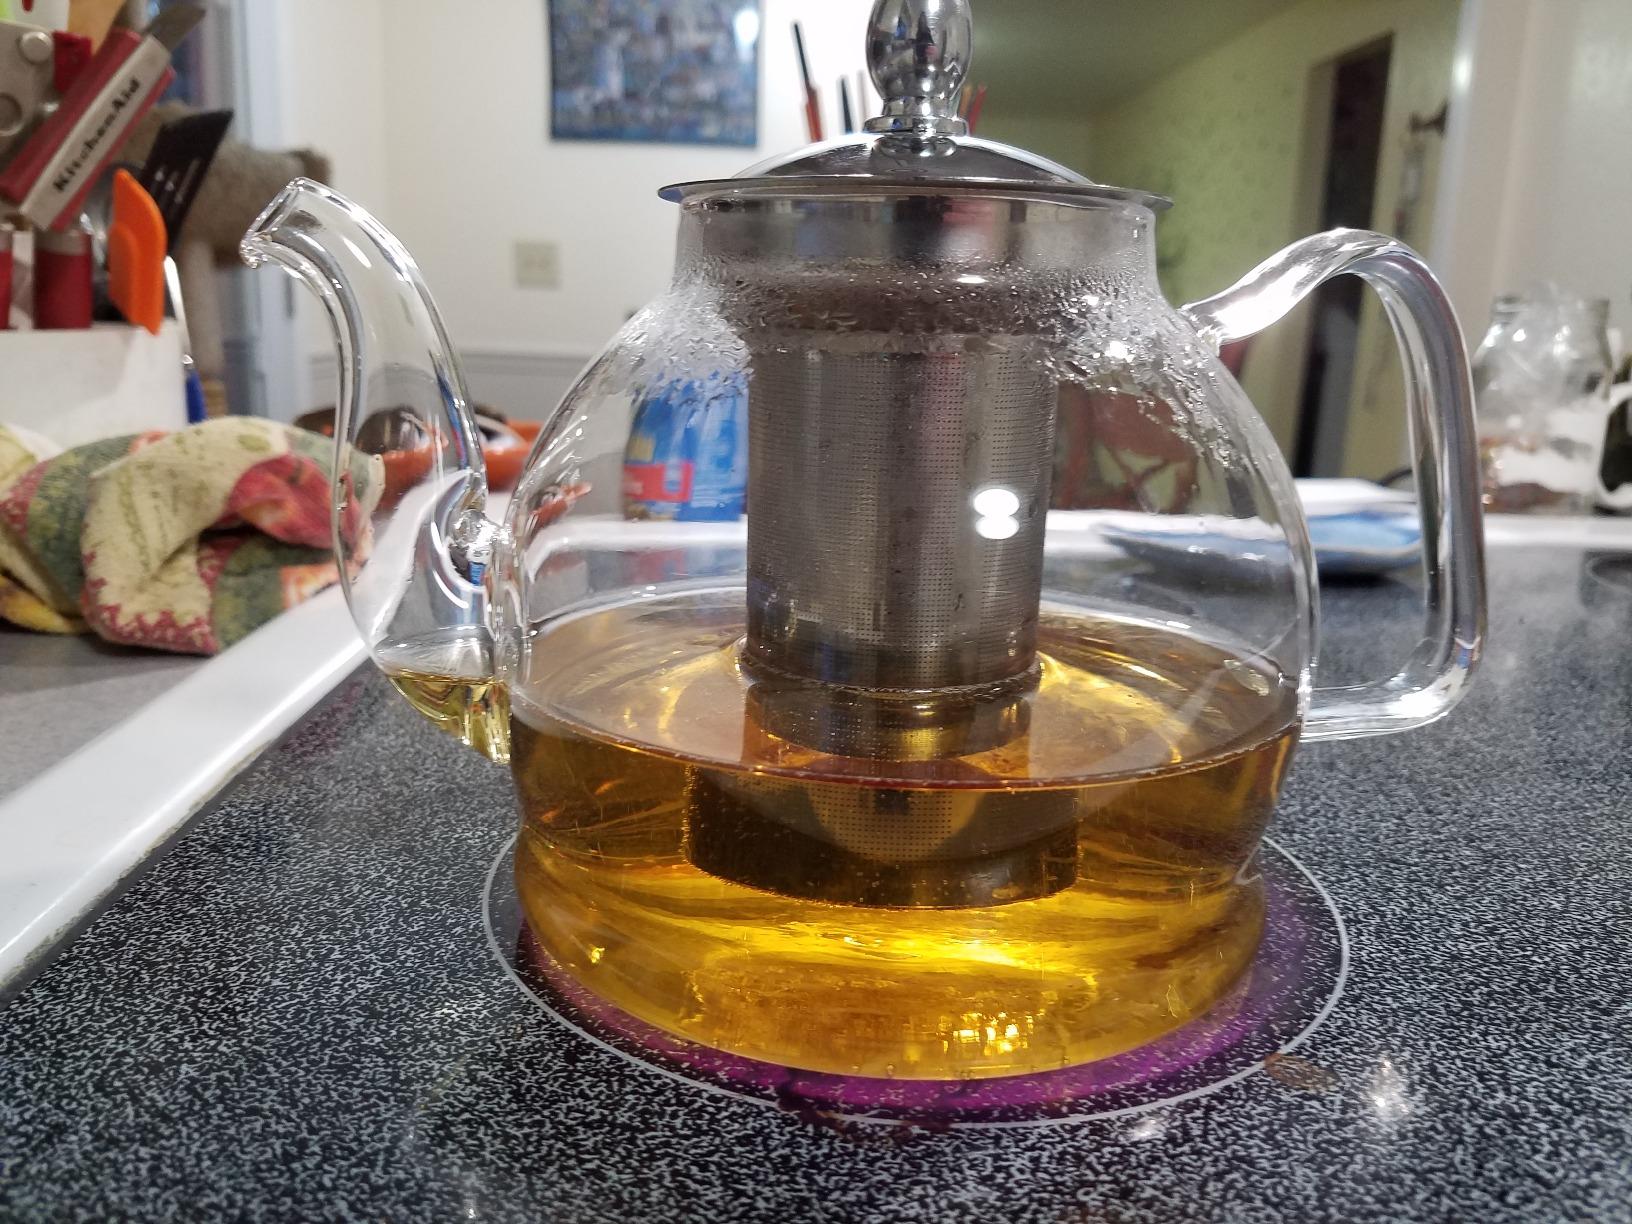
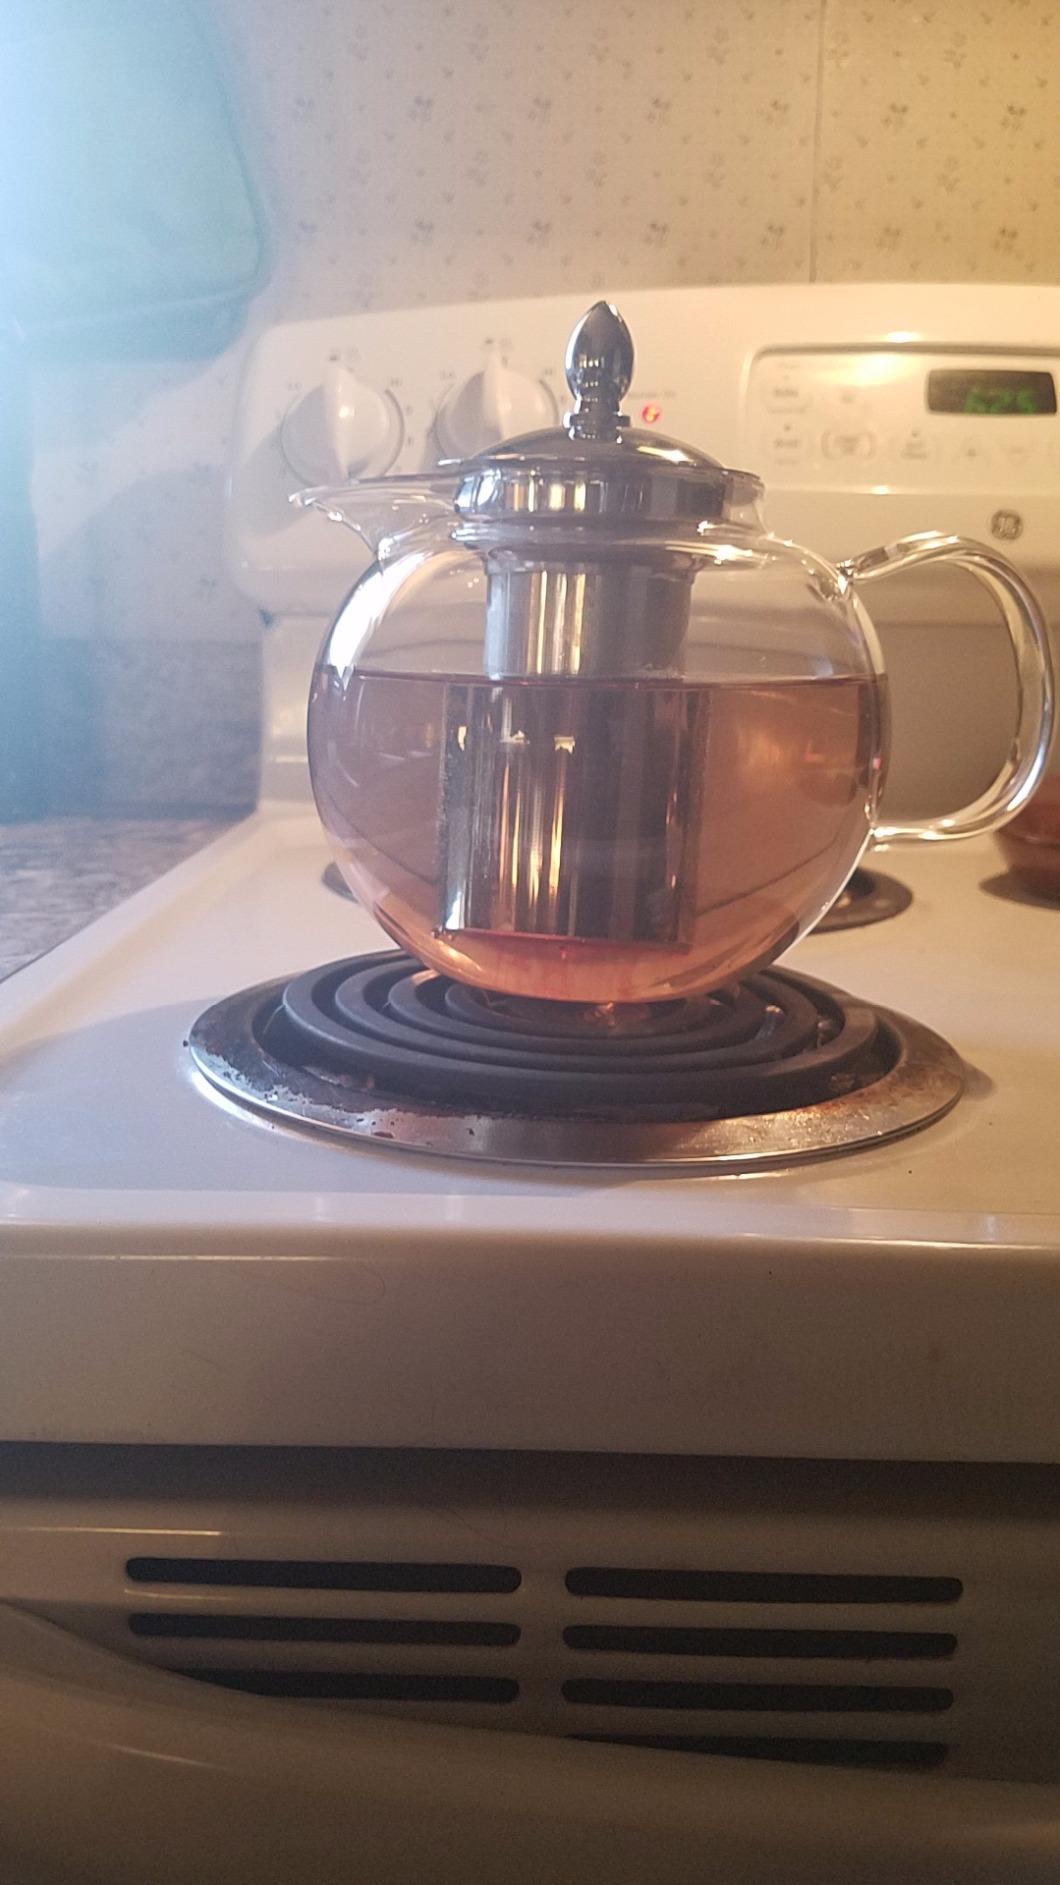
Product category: items_kettle
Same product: no